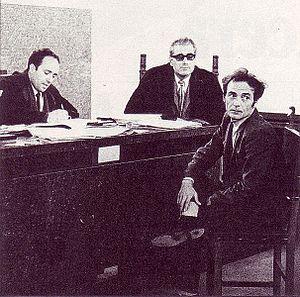
Pietro Valpreda, né le 29 août 1933 à Milan et mort en 6 juillet 2002 dans la même ville, est un anarchiste, danseur et écrivain italien. Dans le cadre de la stratégie de la tension, il est accusé à tort d'être le responsable de l'attentat de piazza Fontana.
Pietro Valpreda, né le 29 août 1933 à Milan et mort le 6 juillet 2002 dans la même ville, est un anarchiste, danseur et écrivain italien.
L'attentat de la piazza Fontana est un attentat à la bombe qui s'est produit à la Banca Nazionale dell'Agricoltura sur la Piazza Fontana dans le centre de Milan le 12 décembre 1969 faisant 17 morts et 88 blessés.